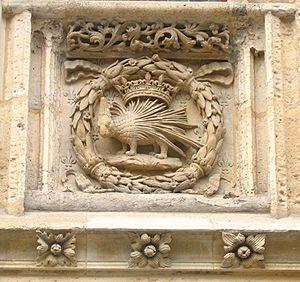
« Qui s'y frotte s'y pique » est une expression apparue à la fin du XVIᵉ siècle et erronément attribuée comme devise des ducs d'Orléans et du roi de France Louis XII. Si la figure associée à la devise est bien un porc-épic, la devise latine originale qui date de la fin du XIVᵉ siècle était différente : « Cominus et eminus » signifie en effet « de près et de loin ».